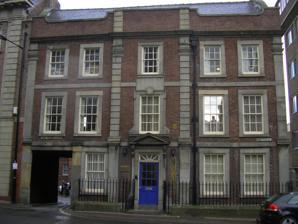
Building: Old Bank House
Country: United Kingdom
Year built: 1728
53°23′02″N 1°28′05″W / 53.384°N 1.468°W / 53.384; -1.468 Old Bank House Old Bank House is the oldest surviving brick -built house in Sheffield City Centre in South Yorkshire , England .  It lies on Hartshead, north of the High Street . Although the Manor Lodge had been partly constructed from brick, the first brick building in Sheffield city centre was not completed until 1696, and was initially much ridiculed.  However, by the 1720s, several houses had been rebuilt in brick, and Burrowlee House in Hillsborough had been completed, so the style was no longer a novelty. The building was constructed in 1728 by the Quaker merchant Nicholas Broadbent.  From 1771 until 1782, his grandson Thomas Broadbent ran a bank from the building, having moved to Page Hall . The three-storey building is divided into five bays, with the central bay brought slightly forward.  The central bay and corners of the building are marked with giant pilasters , and a plain pediment tops the facade.  St Peter's Close runs through the ground floor of the leftmost bay. The interior of the building, restored in the 1970s and further improved in 2006 contains some original panelling and plasterwork and is partially Grade I listed. The building is Grade II* listed and is now used as offices by Bank House Chambers, the longest established set of barristers chambers on the North Eastern Circuit , who began operating in 1862. References